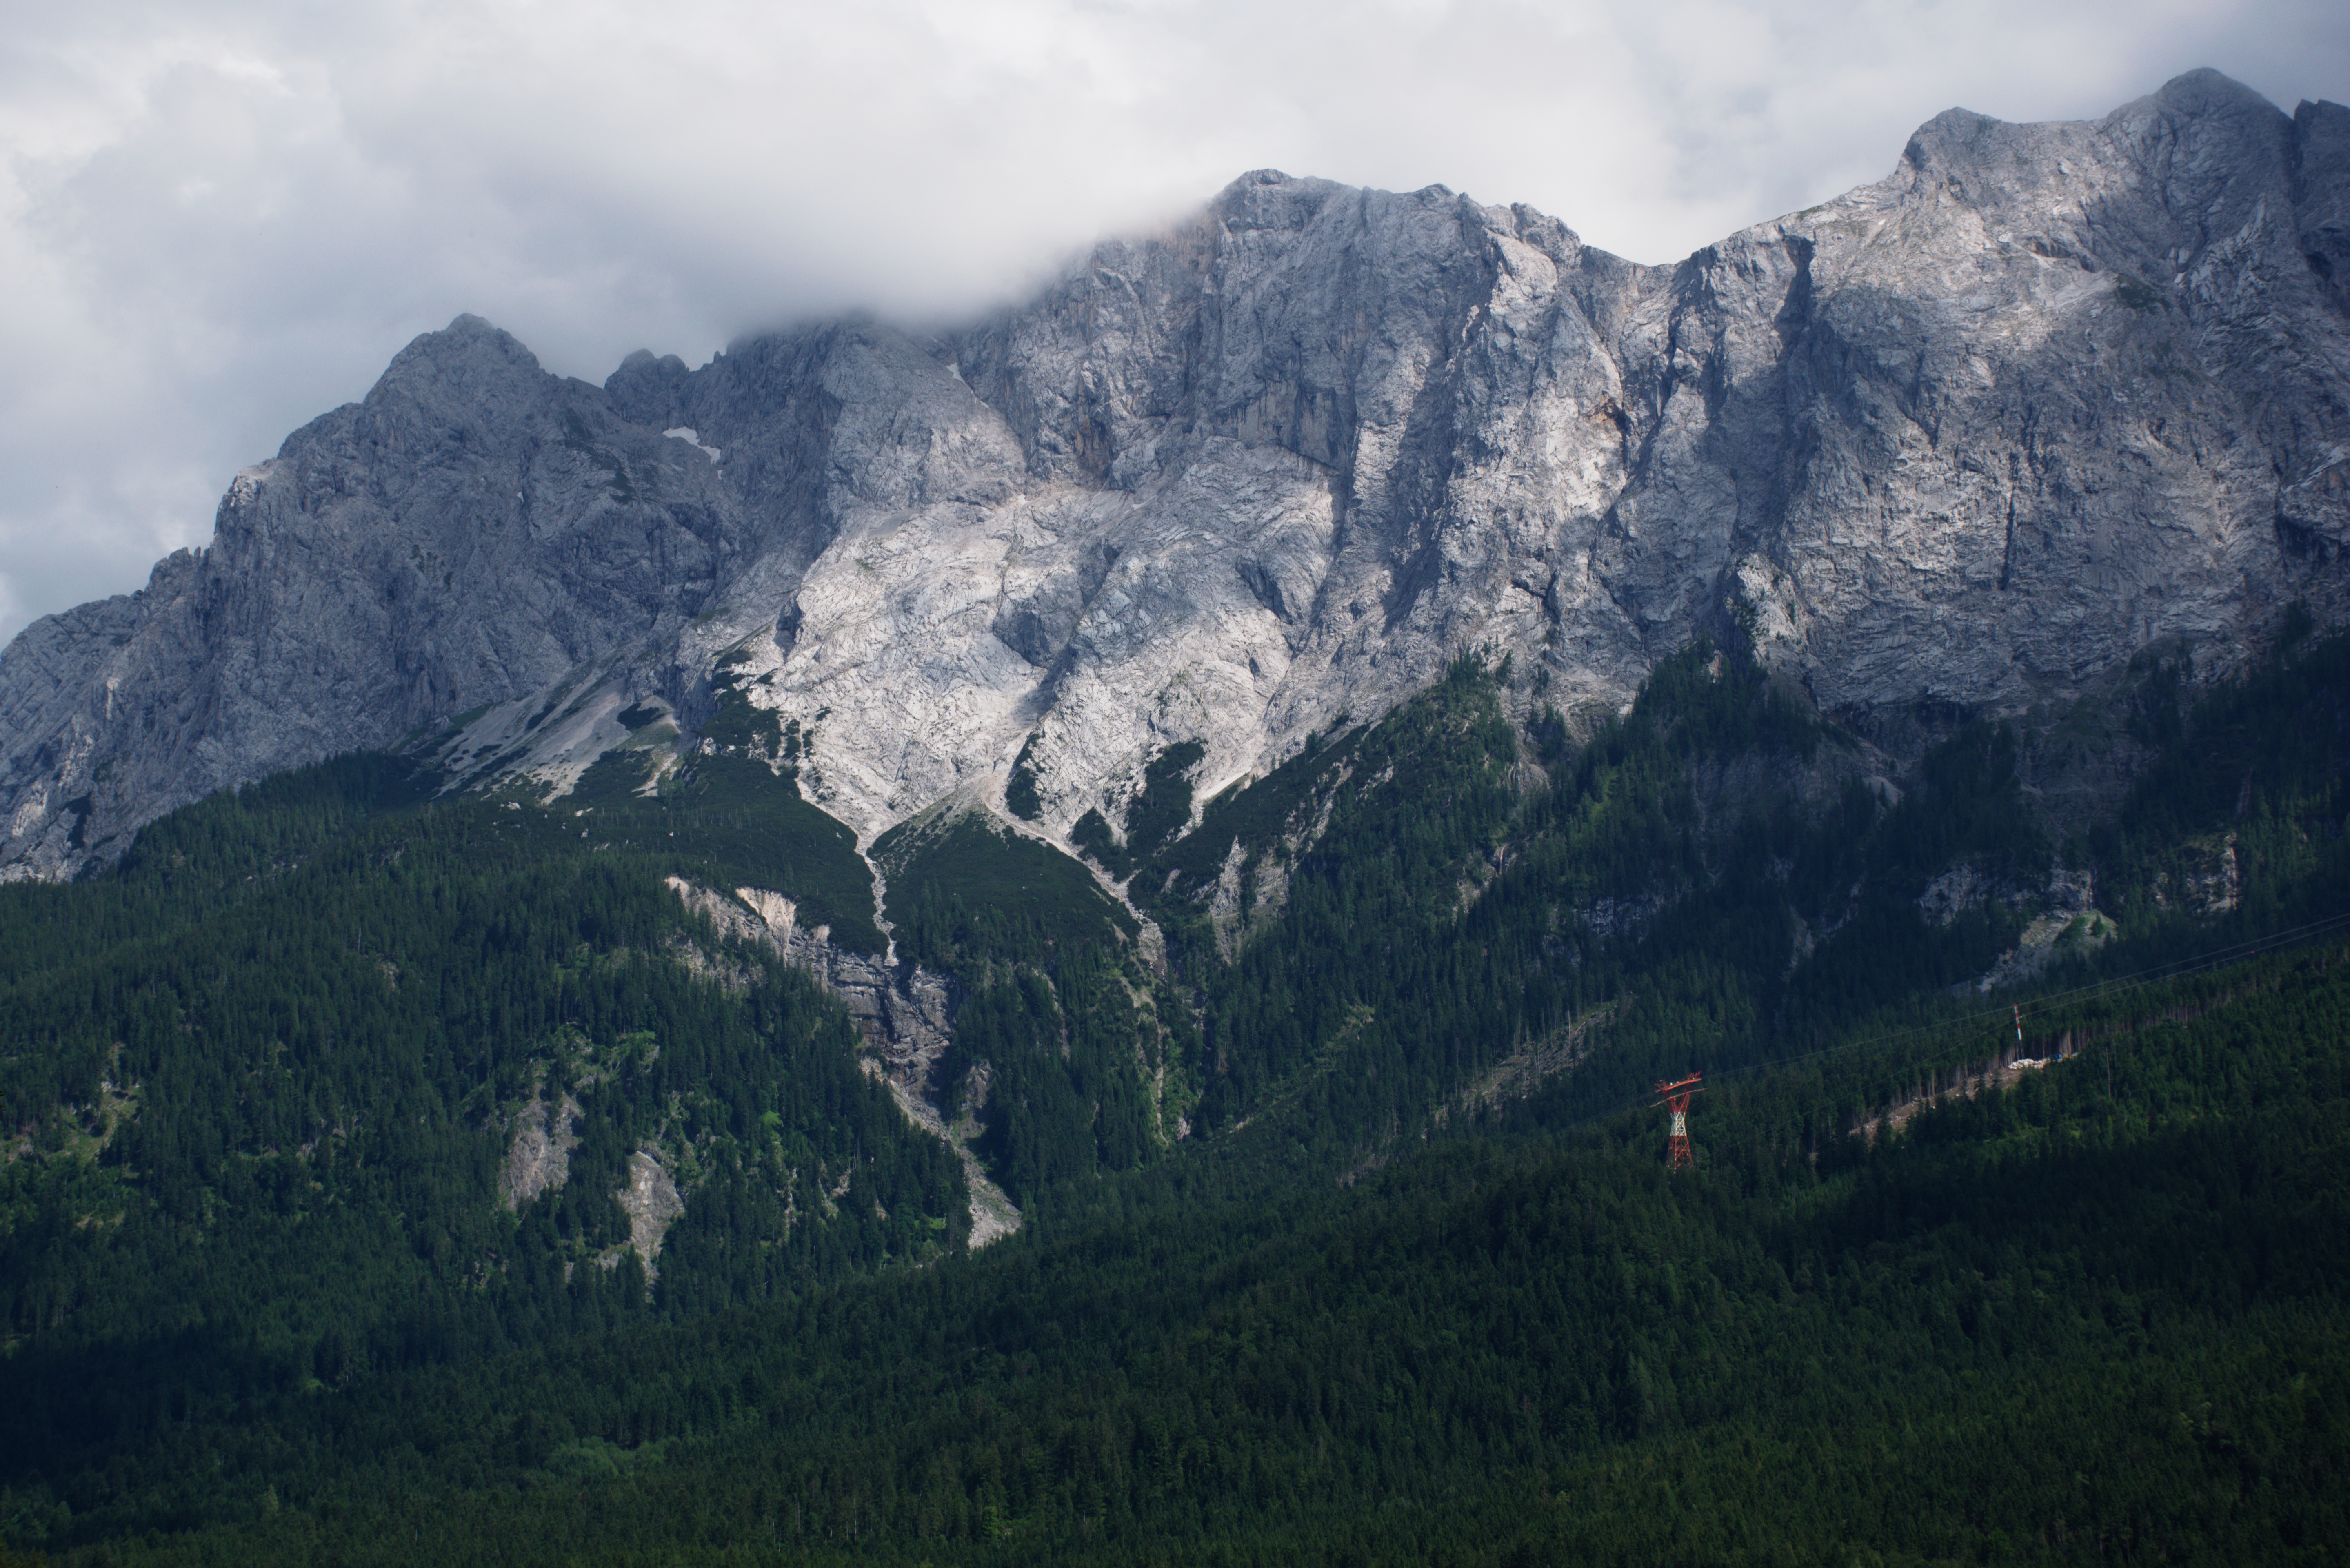
tree, nature, forest, wilderness, mountain, cloud, hill, valley, mountain range, fjord, ridge, pine tree, summit, alps, plateau, landform, mountain pass, geographical feature, atmospheric phenomenon, mountainous landforms